Sel, Norway

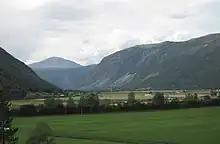
View of the Sel valley

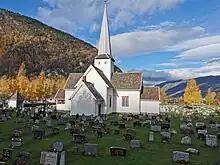
View of Sel Church

The new municipality of Sel was established on 1 January 1908 when Vågå Municipality was divided into three. The northeastern part became the new Sel Municipality (population: 2,287), the southeastern part became the new Heidal Municipality (population: 1,241) and the western part continued as Vågå Municipality (population: 2,953). During the 1960s, there were many municipal mergers across Norway due to the work of the Schei Committee. On 1 January 1965, the municipality of Heidal (population: 1,731) was dissolved and it was merged with the neighboring municipality of Sel (population: 3,687) along with the Tolstadåsen area of Vågå Municipality (population: 35) and the Sjoa area of Nord-Fron Municipality (population: 413) to form a new, larger Sel Municipality.